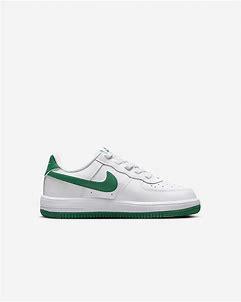
Brand: Nike
Model: Force 1 Easyon